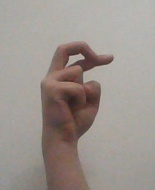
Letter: zay